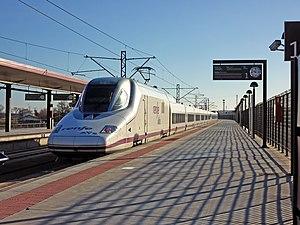
La LGV Madrid-Tolède est une ligne à grande vitesse espagnole de 75 km de long qui relie Madrid à Tolède. Elle fut terminée en 2005, après une construction en deux phases :